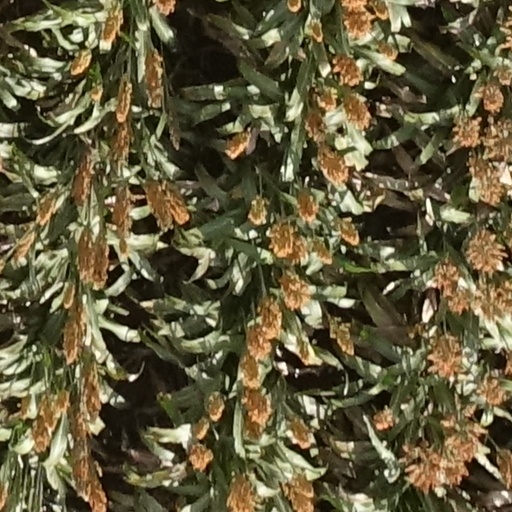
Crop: sorghum